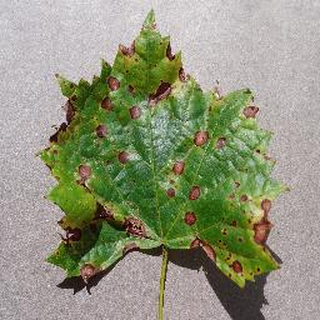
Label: grape_black_rot